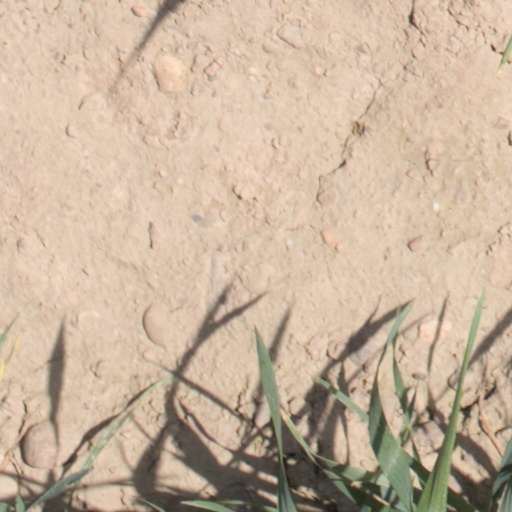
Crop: wheat